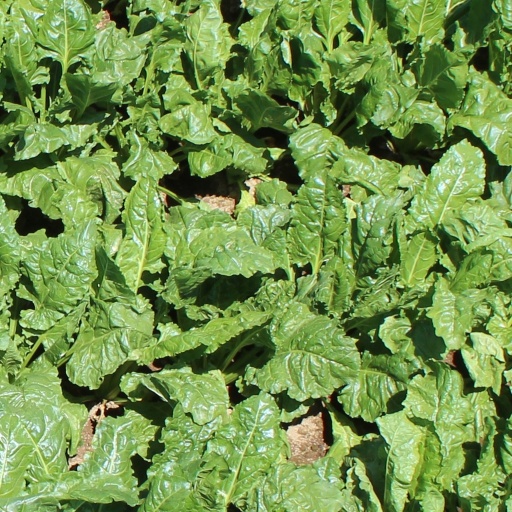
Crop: sugar beet